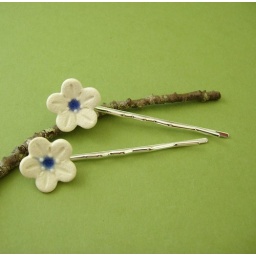
Little handmade porcelain flowers with inky blue glaze dollops in the center.